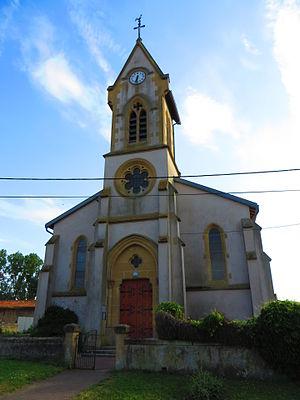
Han Nied eglise
Han-sur-Nied est une commune française située dans le département de la Moselle et le bassin de vie de la Moselle-Est, en région Grand Est.